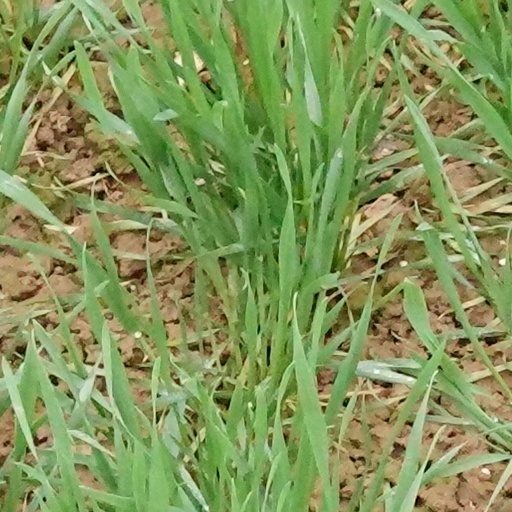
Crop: wheat